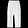
Label: Trouser